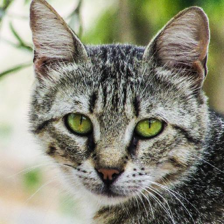
Label: animals